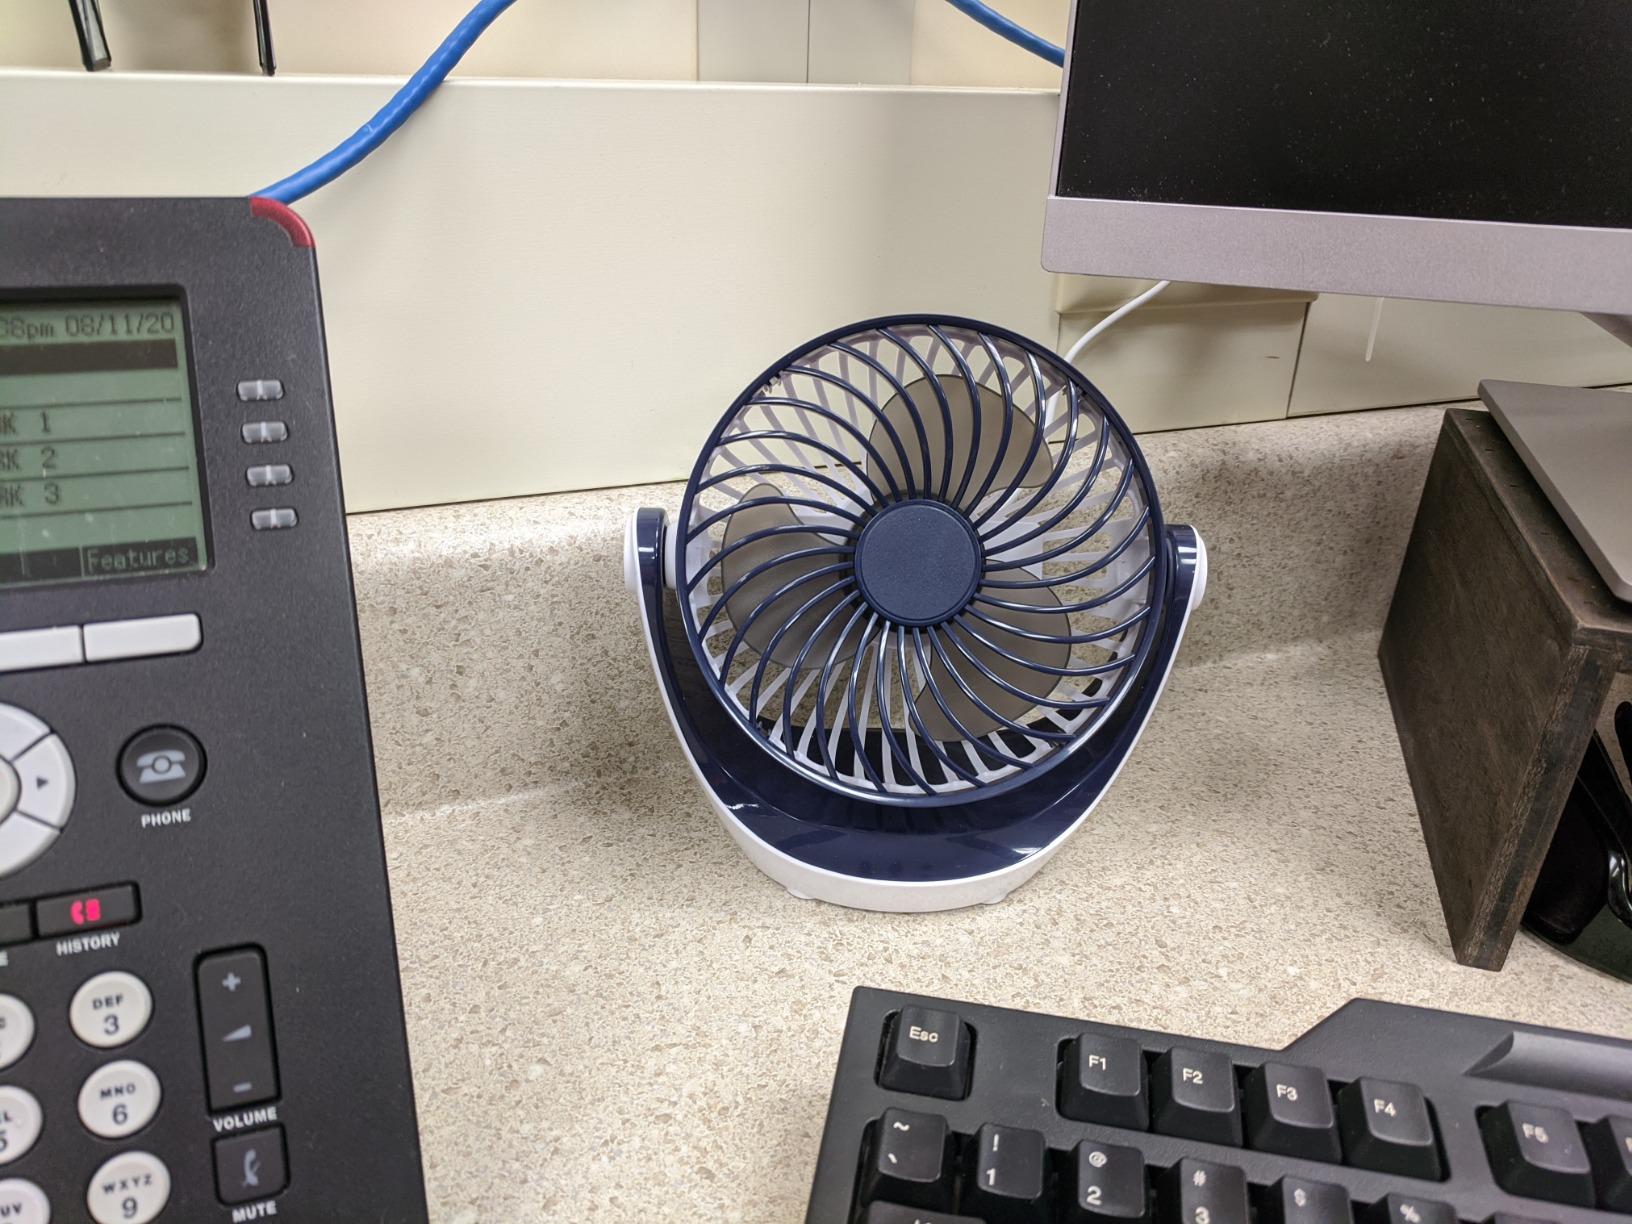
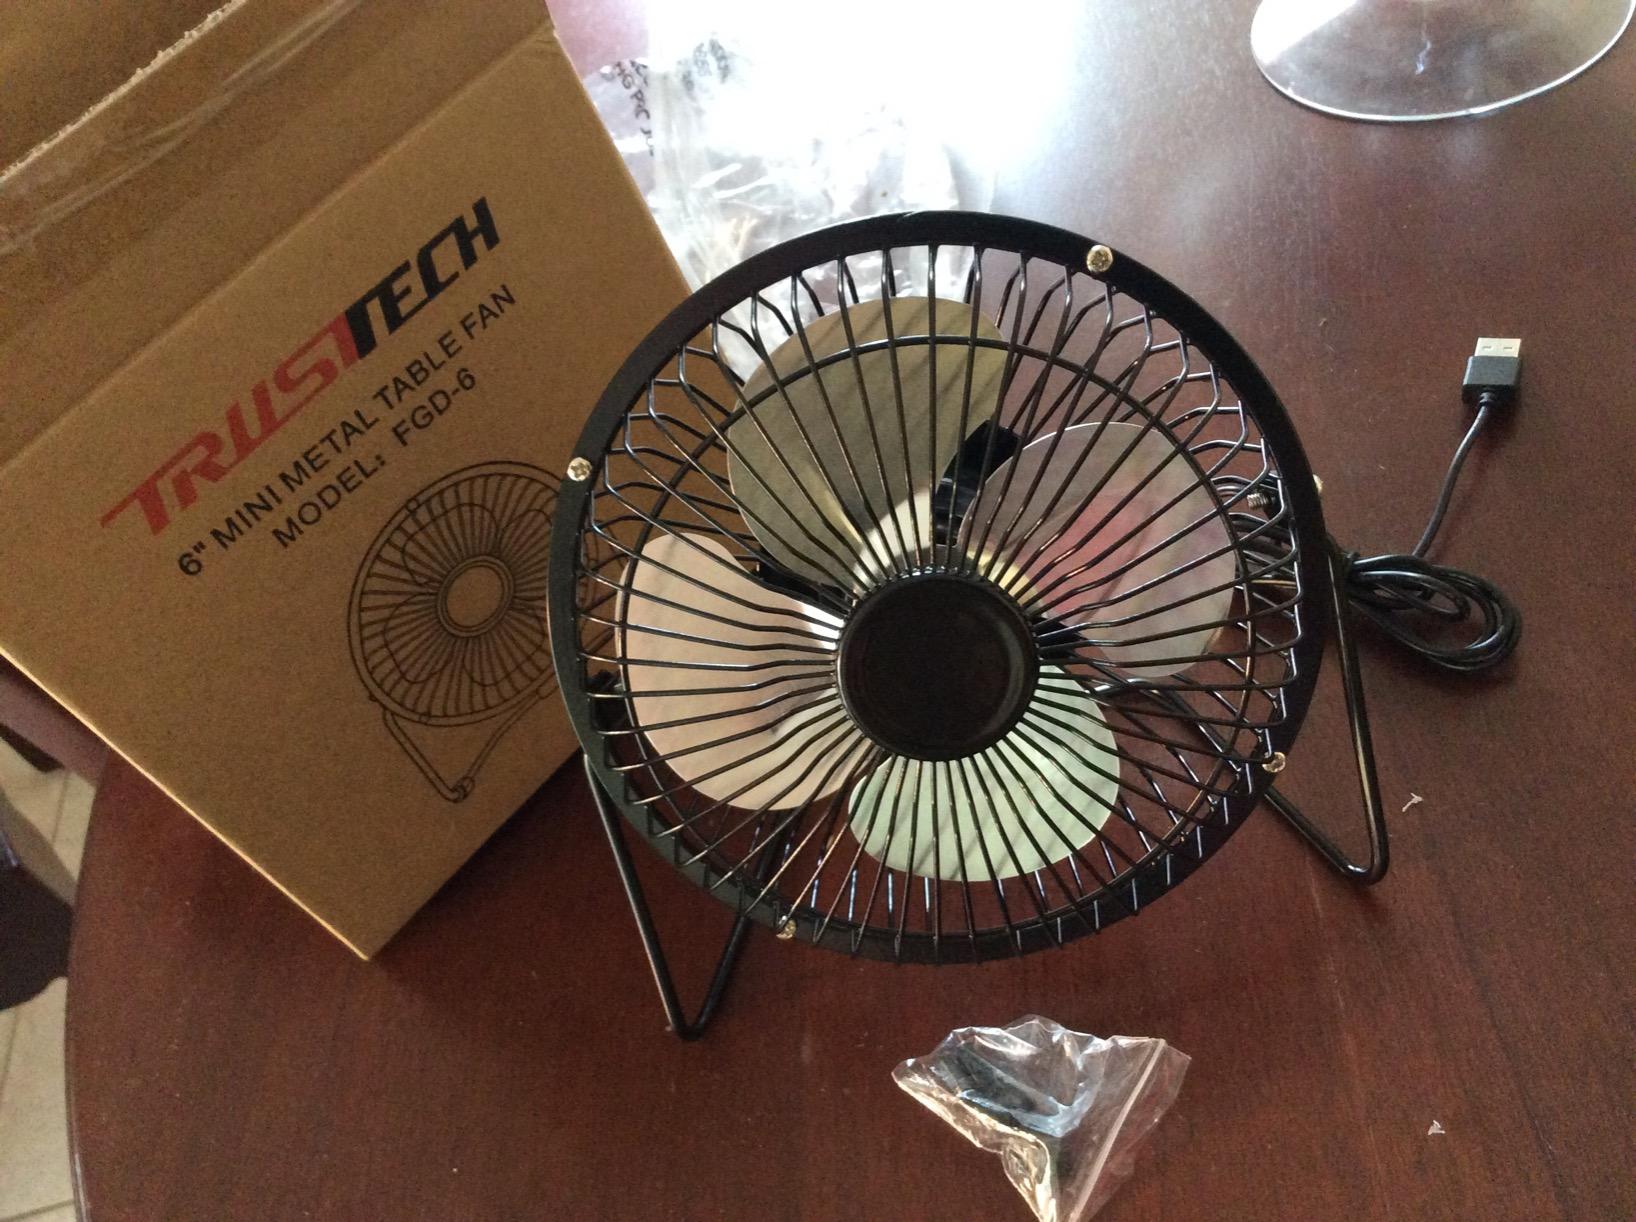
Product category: fan
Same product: no